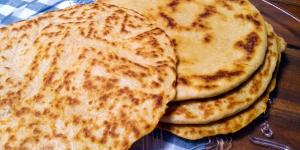
piadinas italianas